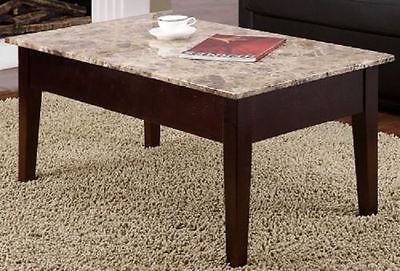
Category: table